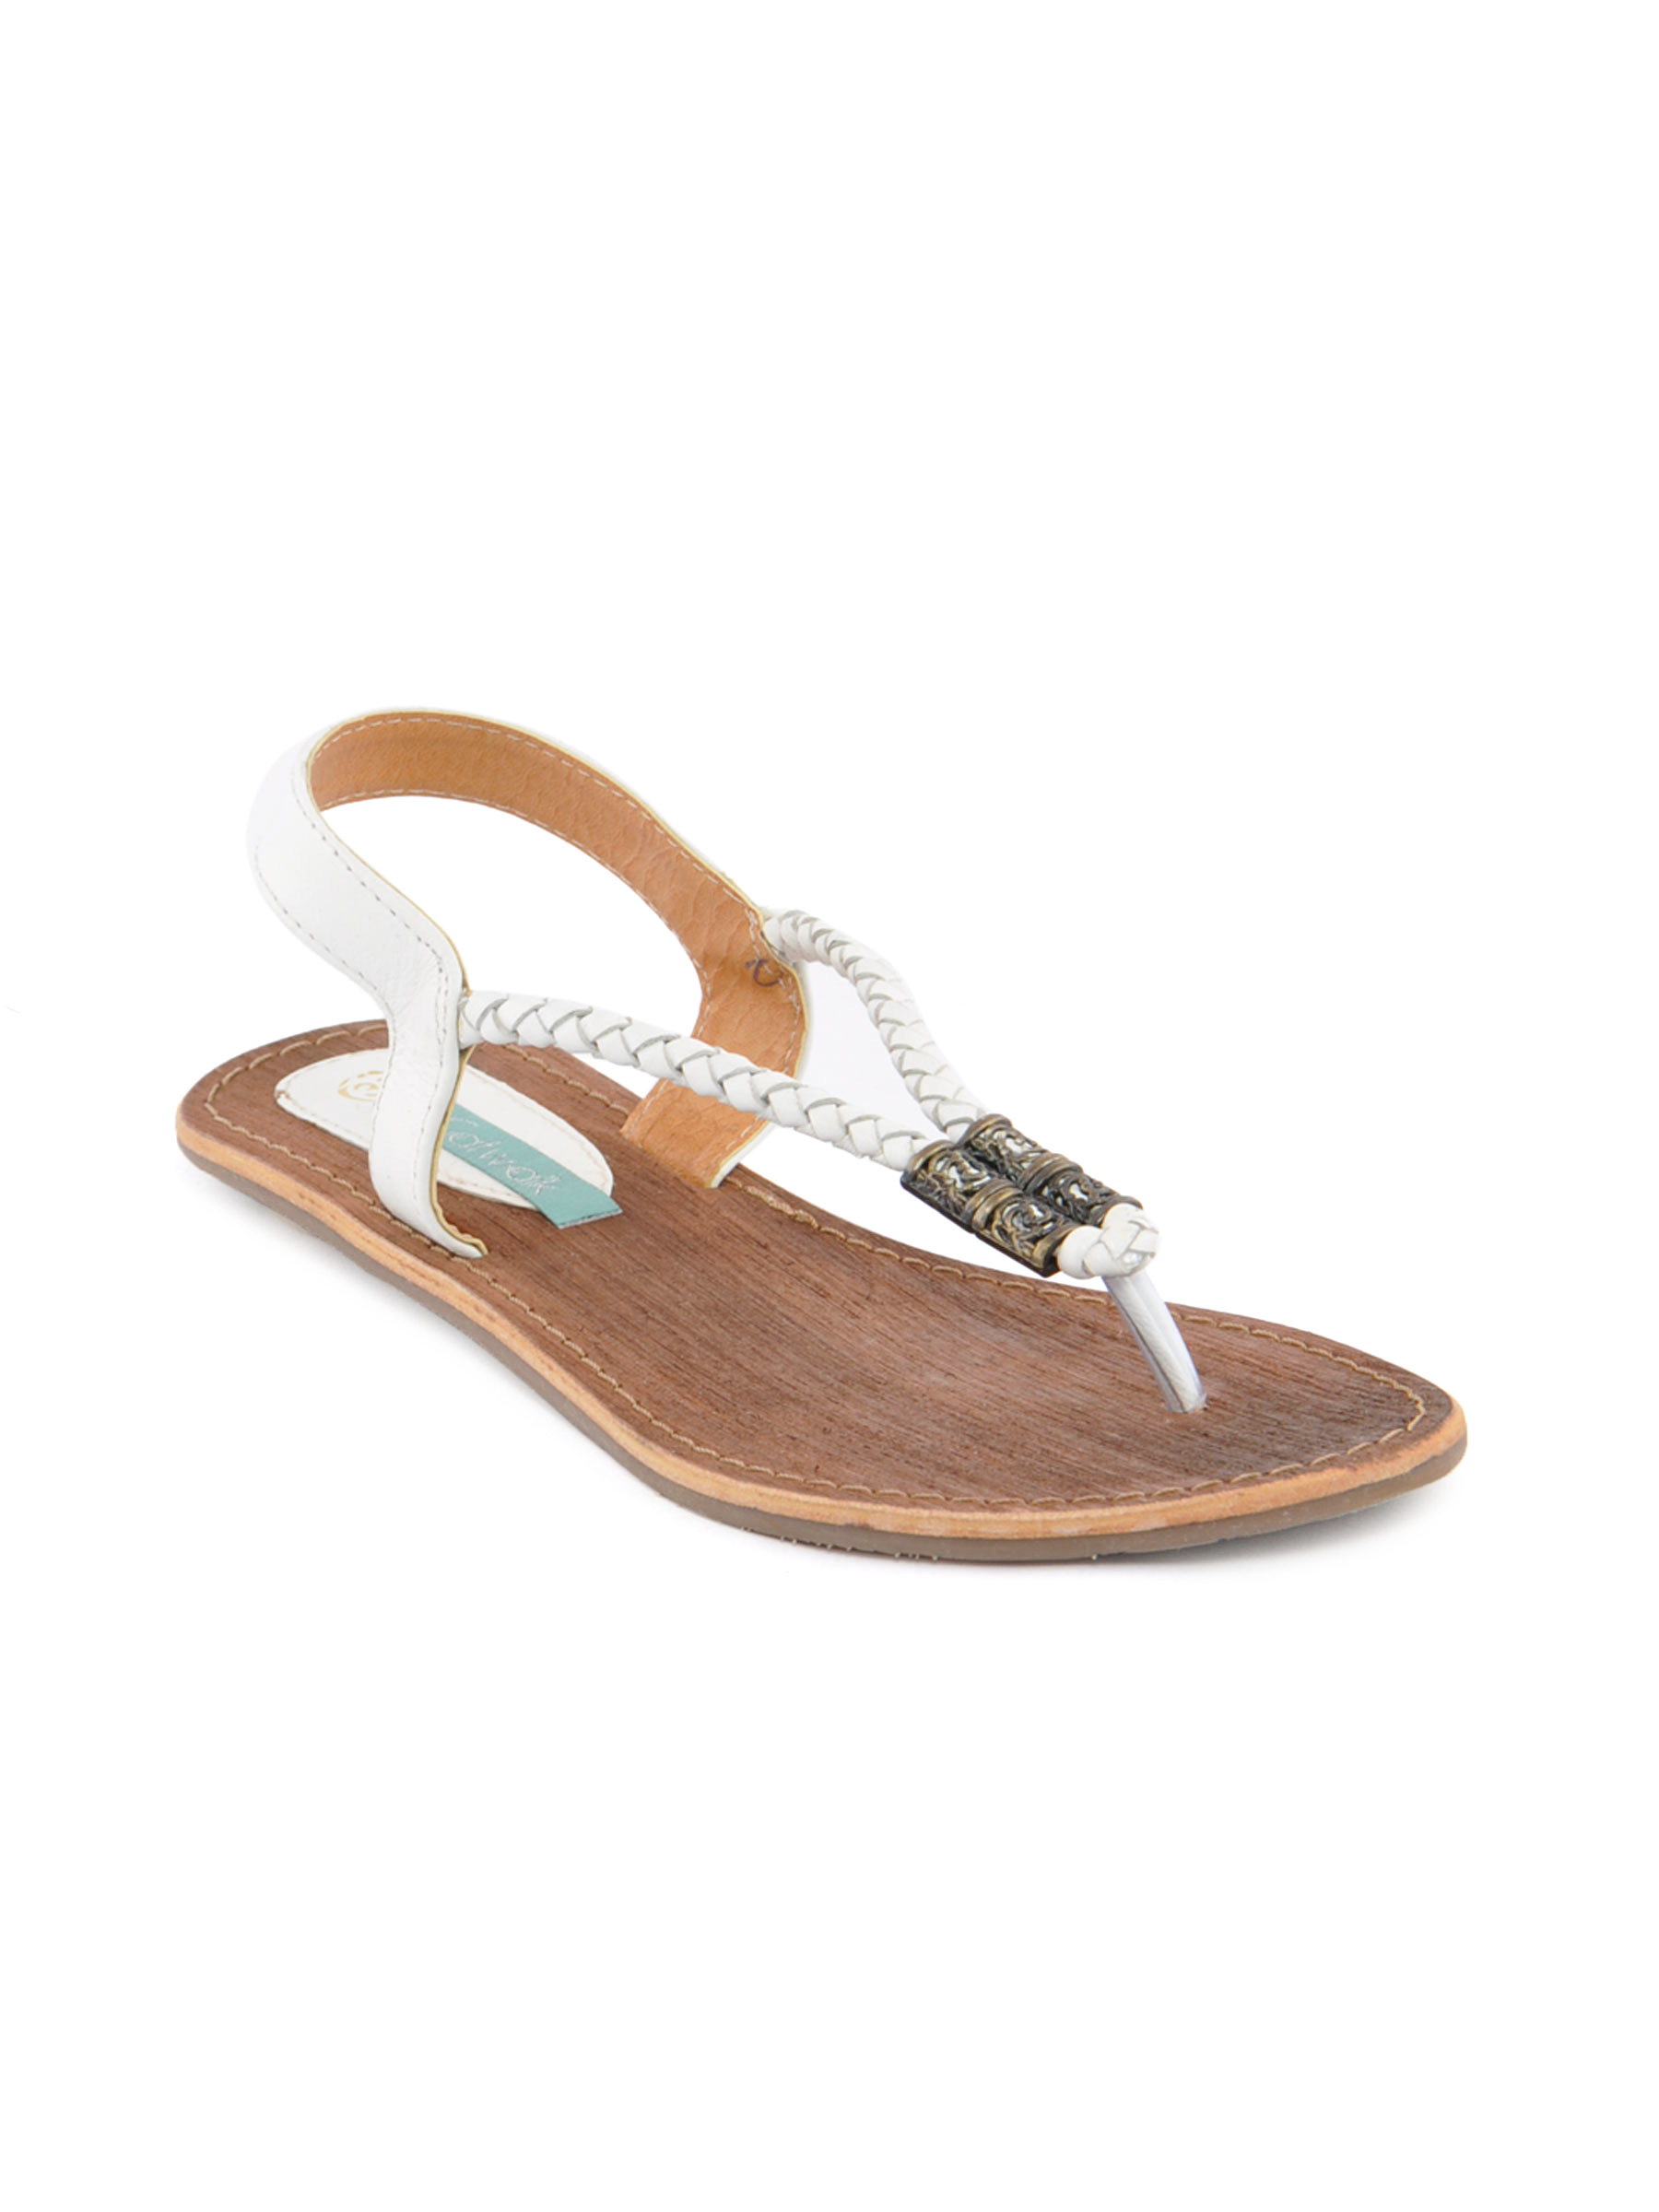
Catwalk Women Weaved Strap White Flats
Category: Footwear / Shoes / Heels
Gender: Women
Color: White
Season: Winter 2015
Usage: Casual